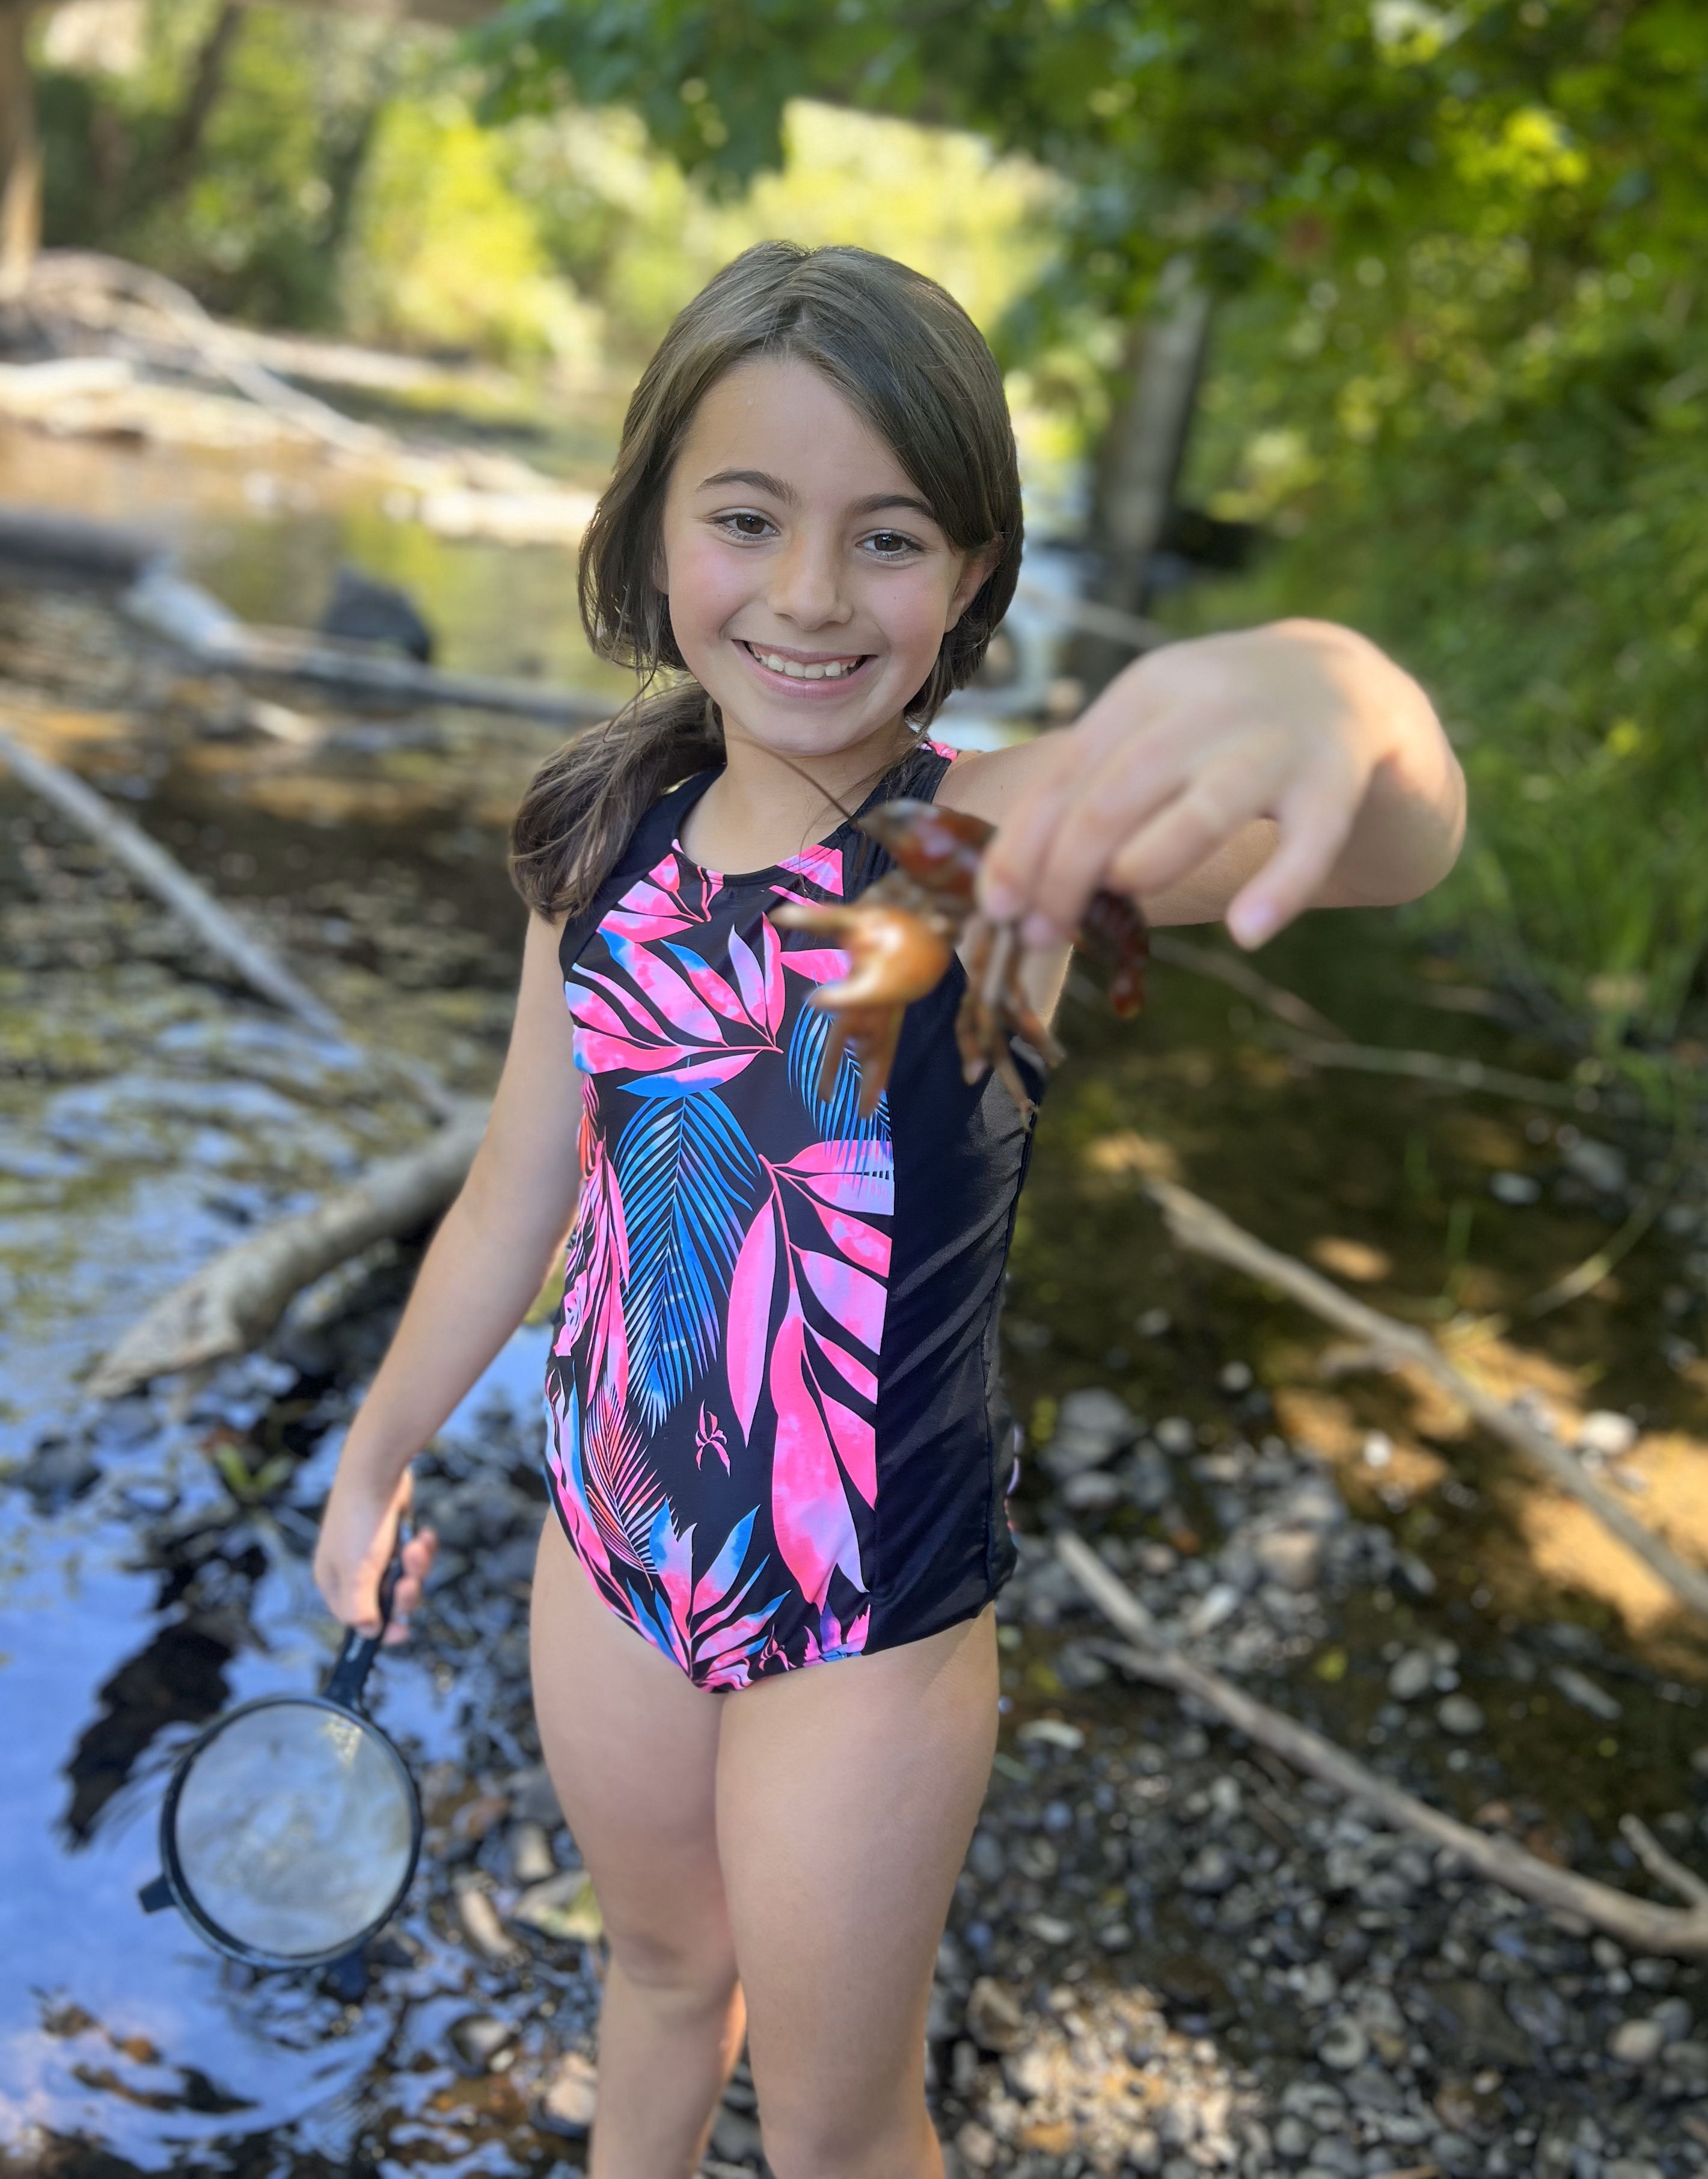
swim, swimming, person, people, girl, hair, white, cute, female, model, young, studio, child, fashion, blue, facial expression, lip, hairstyle, smile, makeup, eyebrow, close up, human body, face, nose, cheek, eye, head, skin, beauty, beautiful, organ, elegance, emotion, glamour, photo shoot, portrait, photography, portrait photography, summer, happiness, one piece swimsuit, pink, People in nature, leotard, maillot, sleeveless shirt, Baby toddler clothing, monokini, child model, toddler, swimsuit, vacation